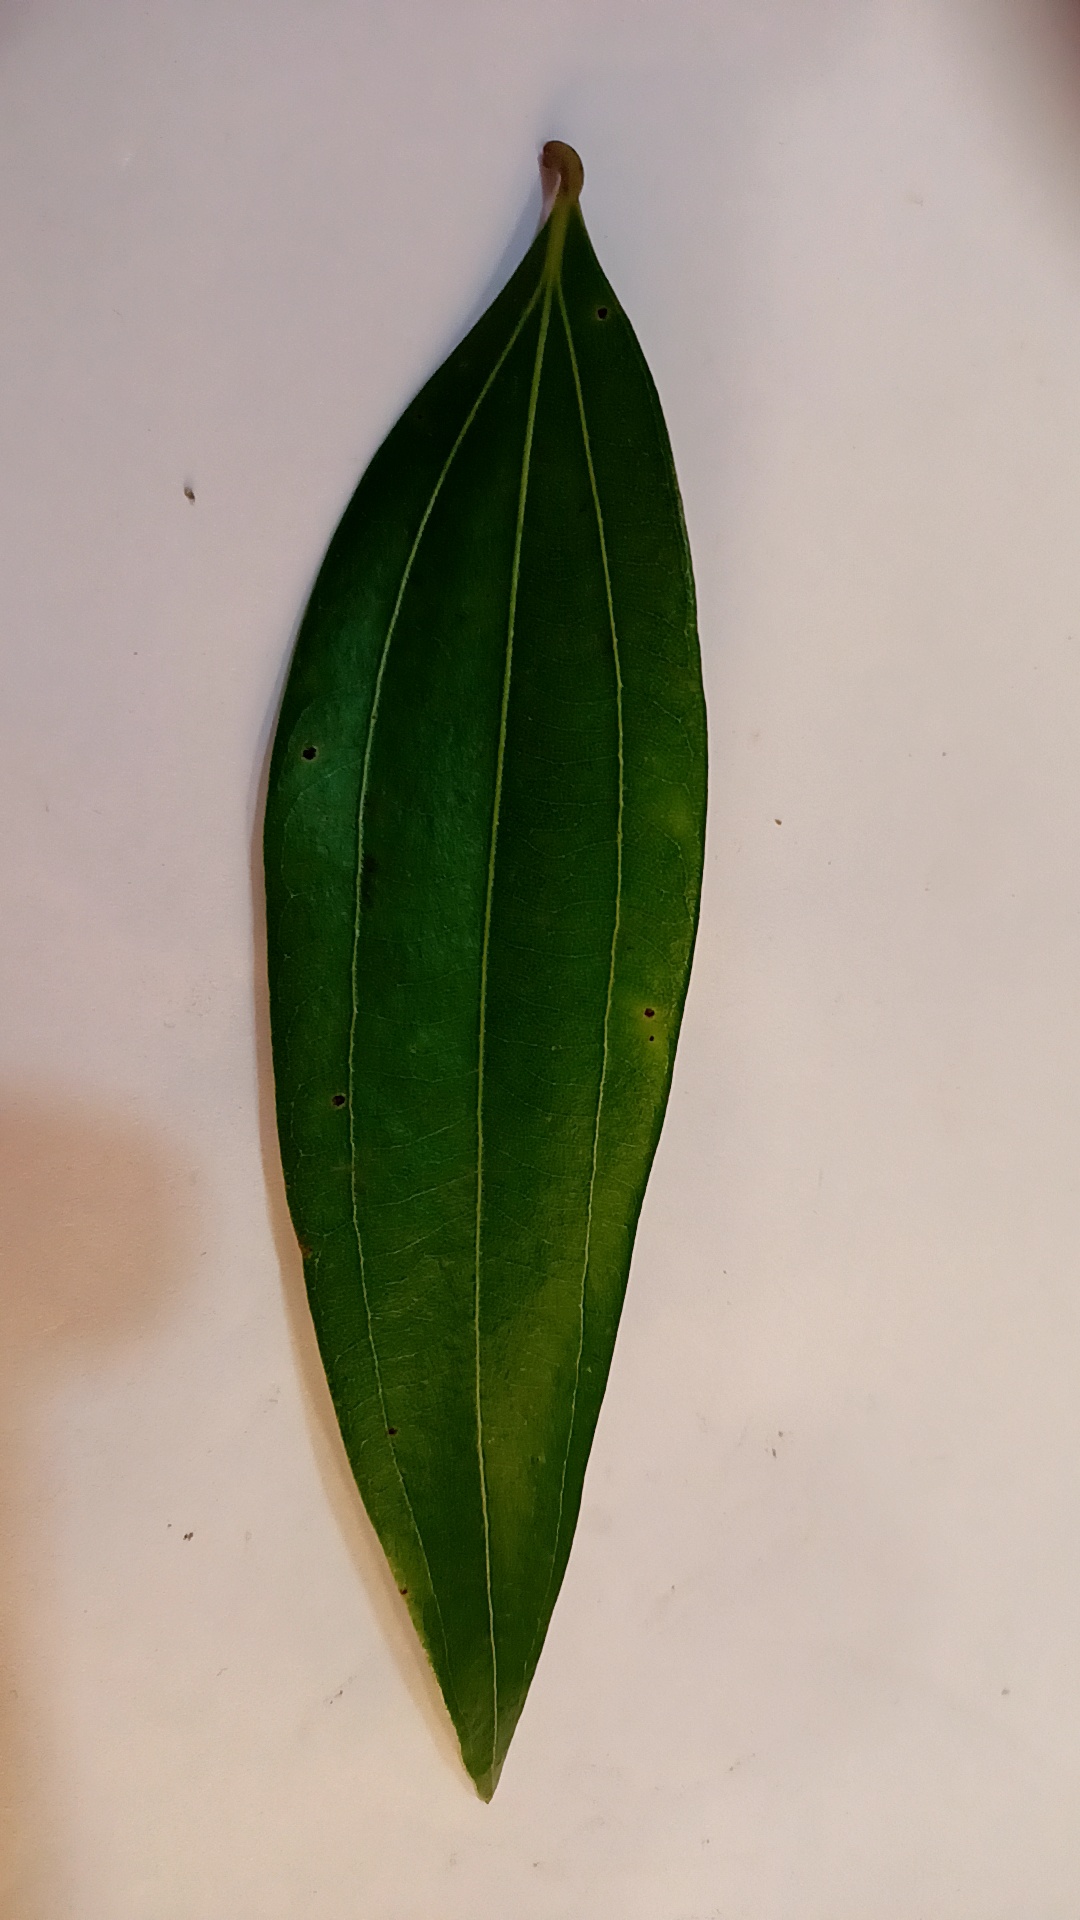
Label: Disease